Underwater photography

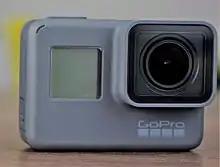
GoPro Hero5 action camera in underwater housing

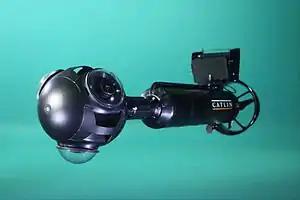
Seaview SVII Camera using three dome ports for all round view

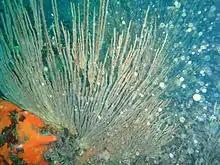
Underwater photograph using internal flash illustrating backscatter

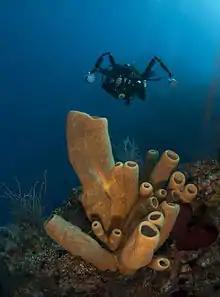
Strobes positioned to reduce backscatter

Cameras made for dry work can also work underwater, protected by add-on housings, which are made for point and shoot cameras, compact cameras with full exposure controls, and single lens reflex cameras (SLRs). Most such housings are specific to the camera model. Materials range from relatively inexpensive injection molded plastic to higher-priced die-cast or machined from solid aluminum. Housings allow many options: users can choose housings specific to their everyday "land" cameras and use any lens, provided that it fits or they use the appropriate lens port accessory. Underwater photographers generally use wide-angle lenses or macro lenses, both of which allow close focus and therefore a shorter distance to the subject, which reduces the loss of clarity to scattering.